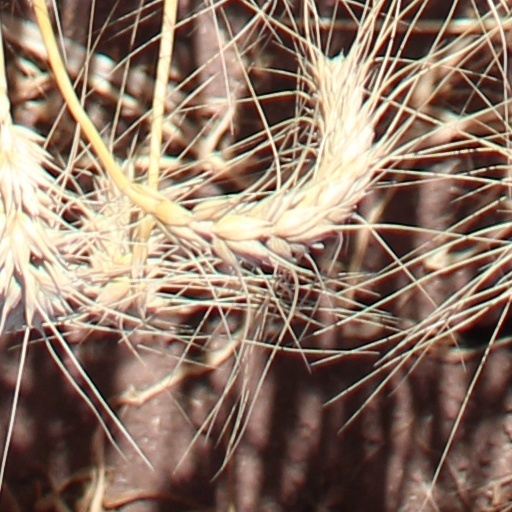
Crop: wheat